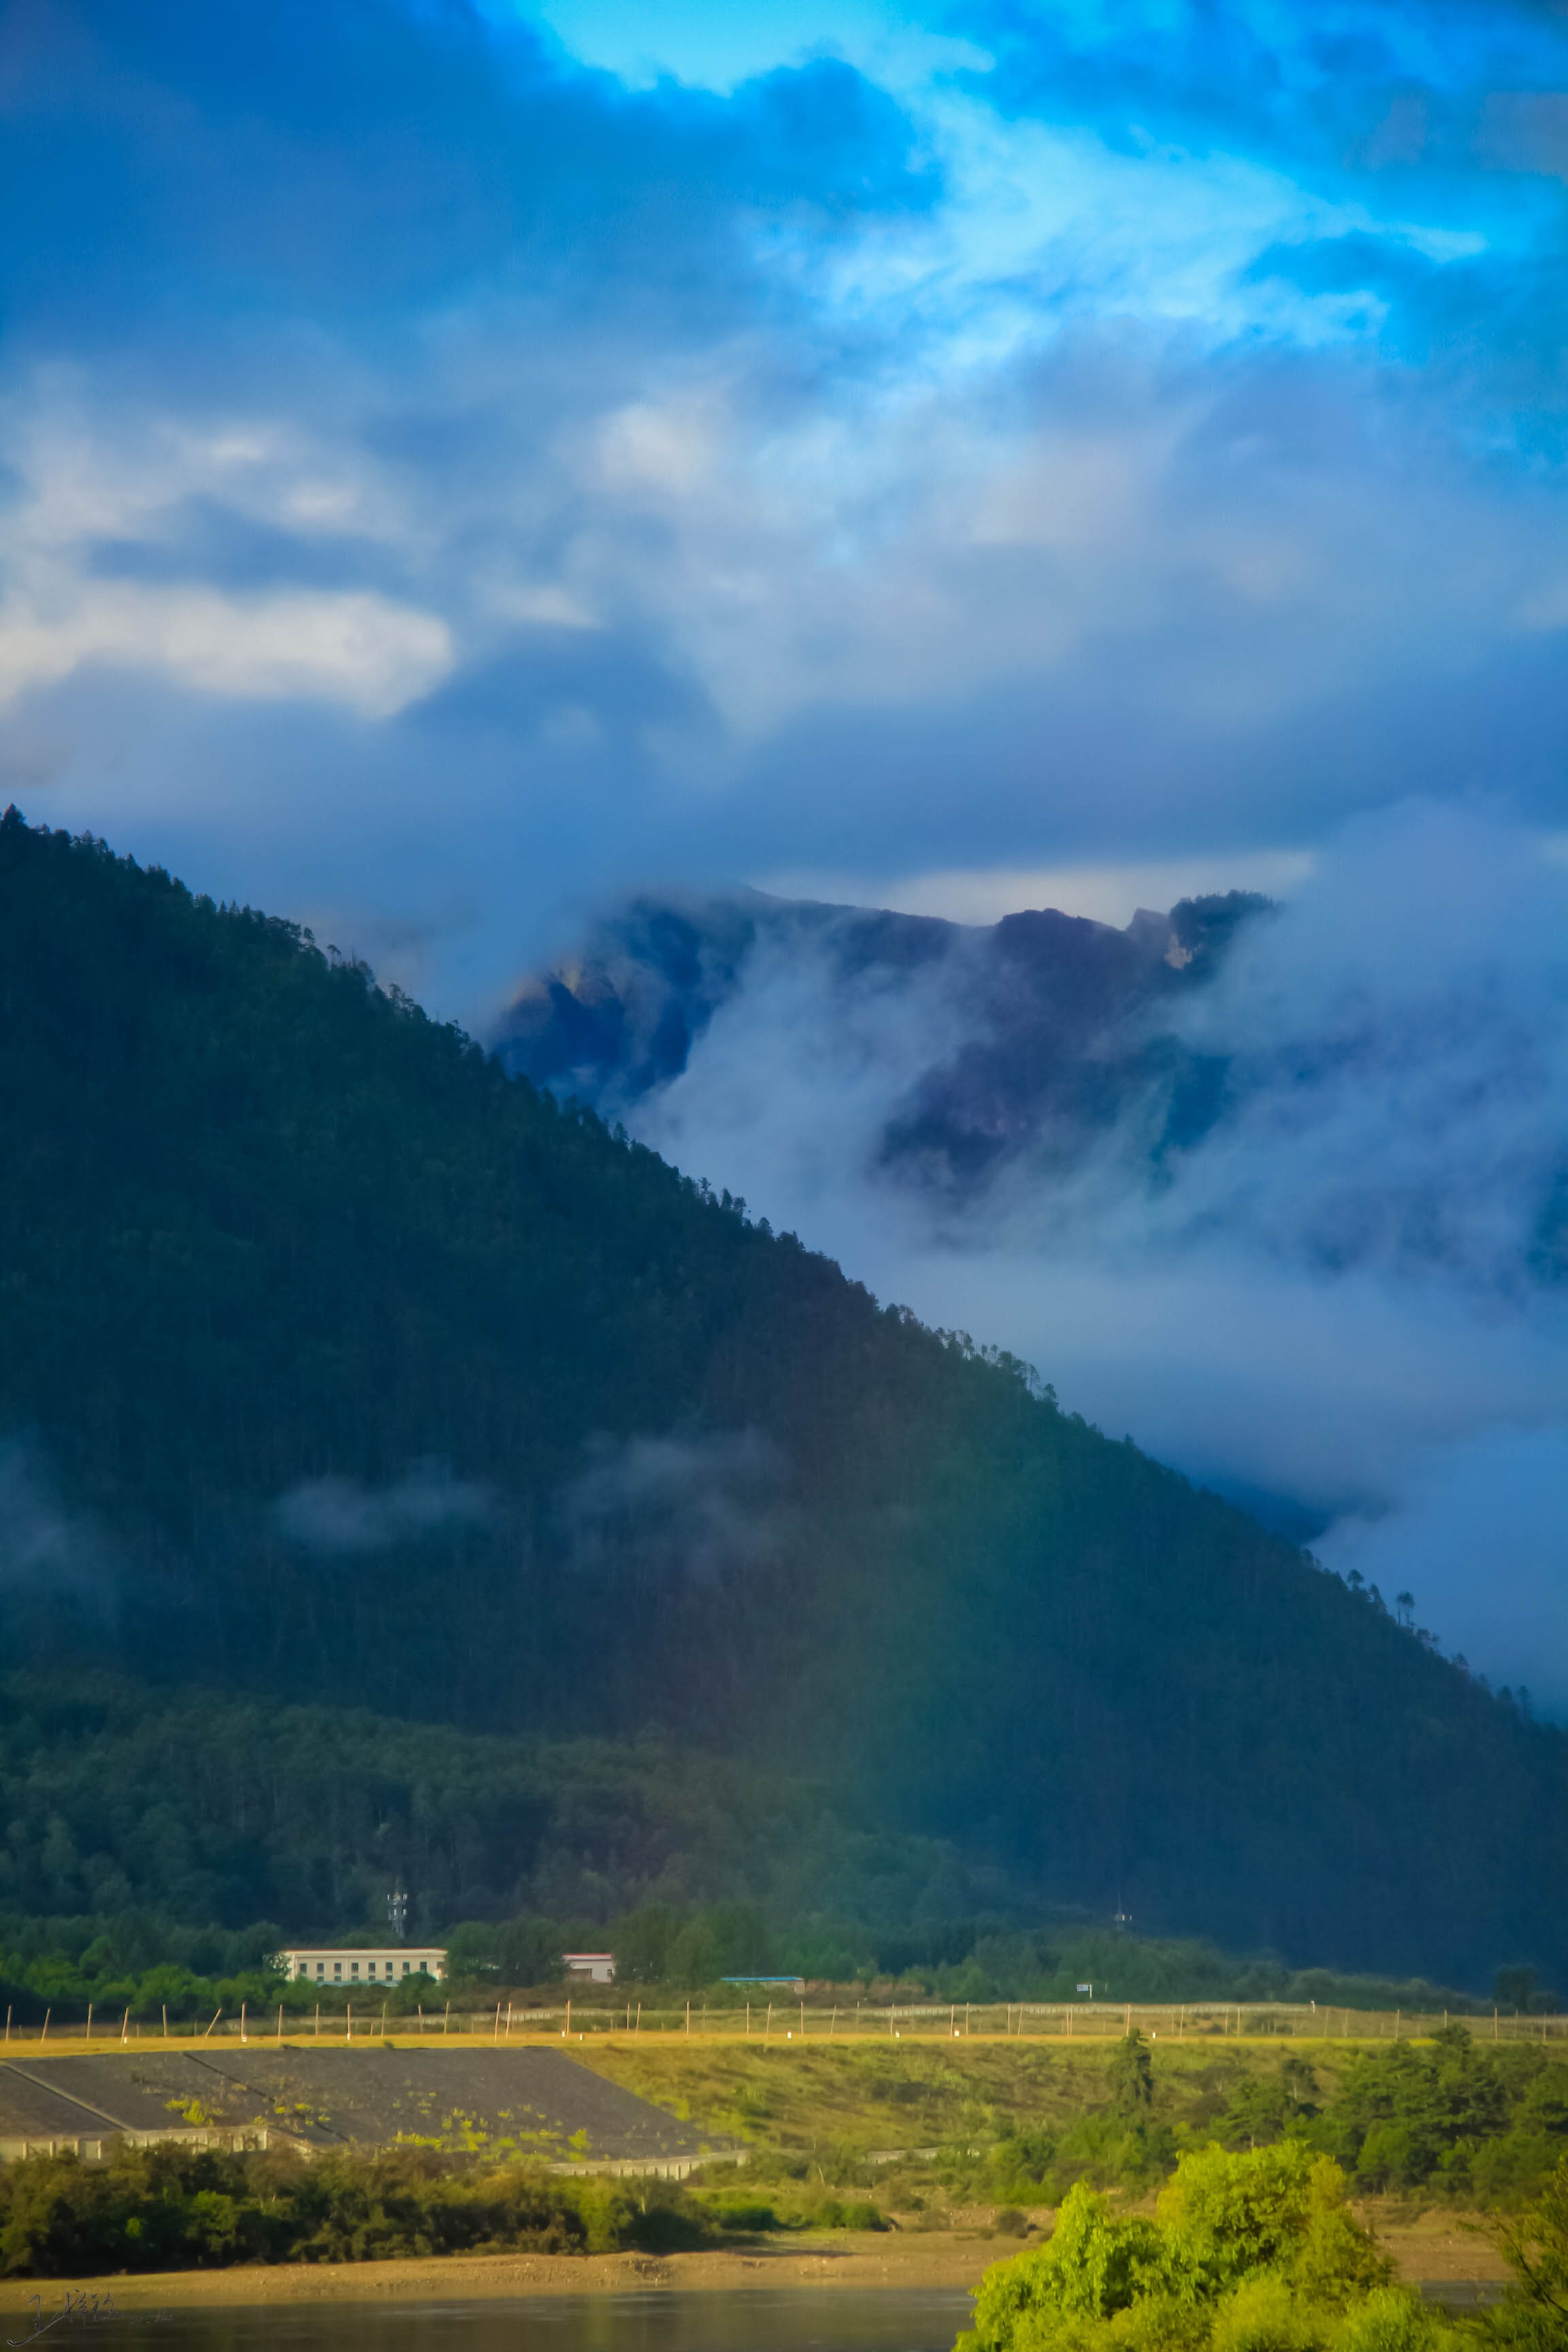
landscape, nature, forest, horizon, wilderness, mountain, cloud, sky, mist, field, photography, meadow, sunlight, morning, hill, view, dawn, valley, mountain range, dusk, tourism, highland, plain, tibet, rainbow, grassland, plateau, china, loch, rural area, landform, meteorological phenomenon, geographical feature, atmospheric phenomenon, mountainous landforms